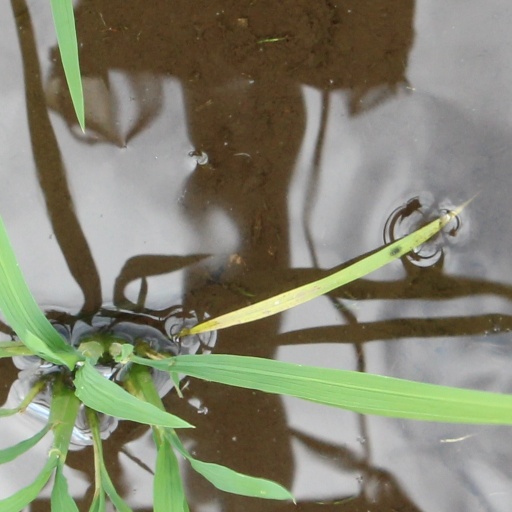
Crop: rice